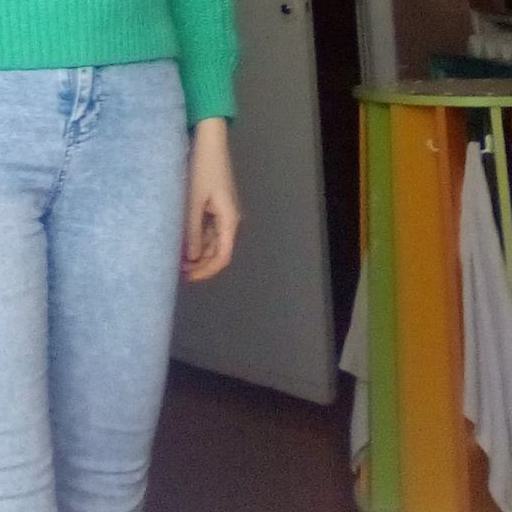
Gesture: no_gesture